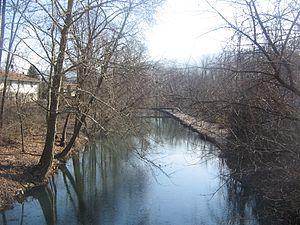
Flemington est un borough situé au sud de la partie centrale du comté de Clinton, en Pennsylvanie, aux États-Unis. En 2010, il comptait une population de 1 330 habitants.